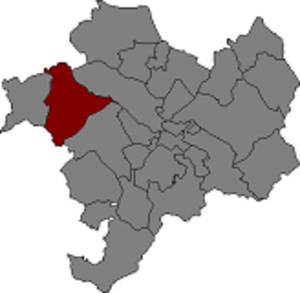
Torrelles de Foix est une commune de la province de Barcelone, en Catalogne, en Espagne, de la comarque de l'Alt Penedès.